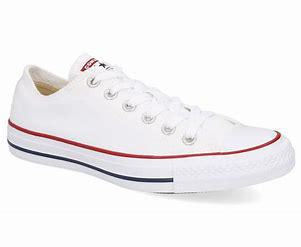
Brand: Converse
Model: Chuck Taylor All Star Top